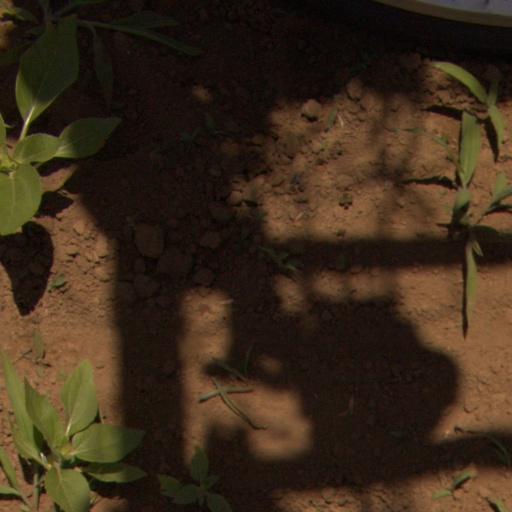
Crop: Jerusalem artichoke